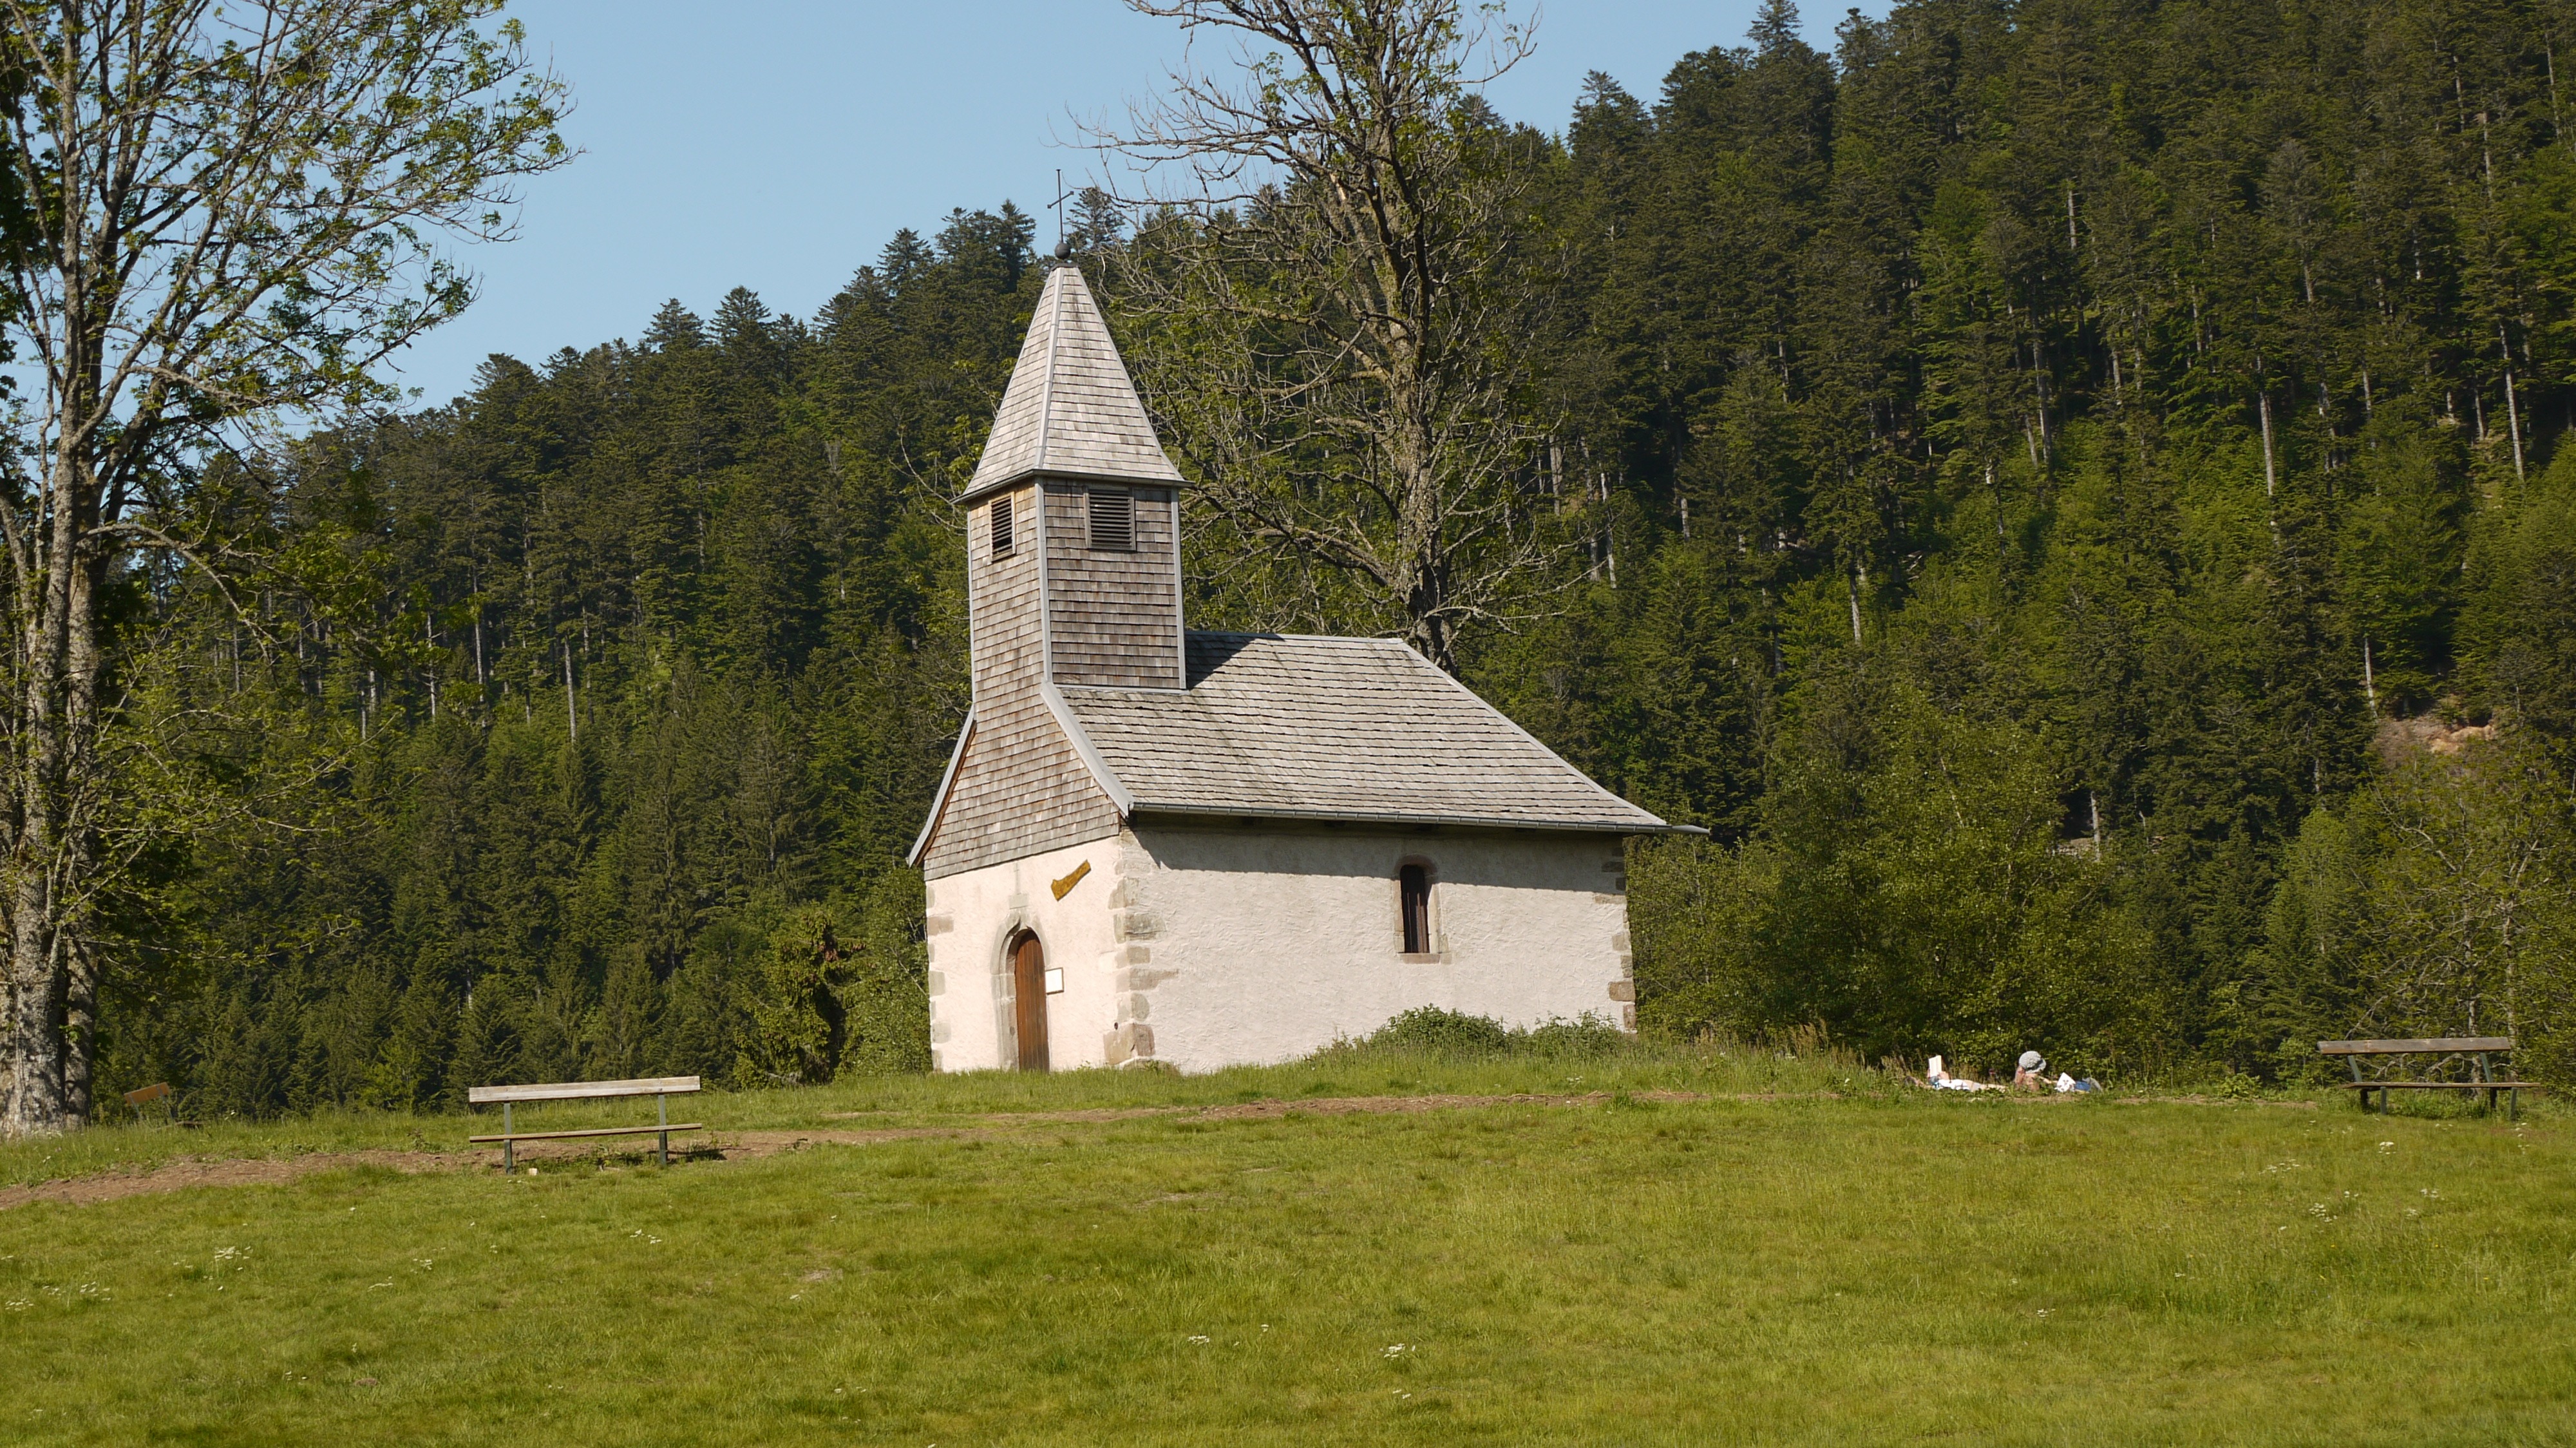
nature, meadow, building, france, cottage, pasture, religion, church, chapel, place of worship, loneliness, monastery, rural area, colma